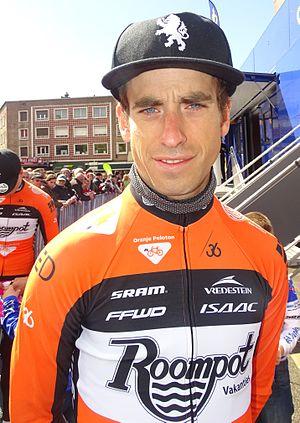
Reportage réalisé le mercredi 6 mai 2015 à l'occasion du départ de la première étape des Quatre jours de Dunkerque 2015 à Dunkerque, Nord, Nord-Pas-de-Calais, France. Depicted person: Reinier Honig Depicted team: Roompot